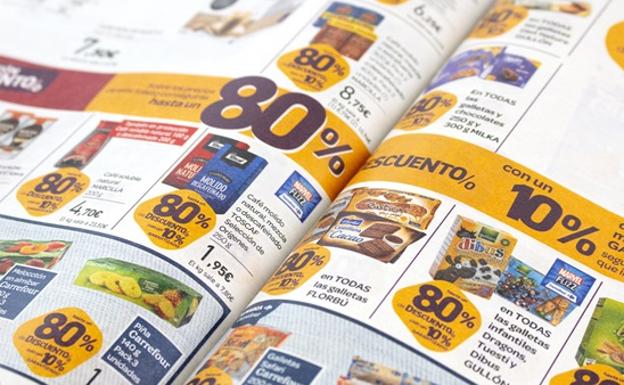
Waste category: paper